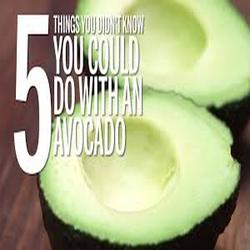
Label: Avocado